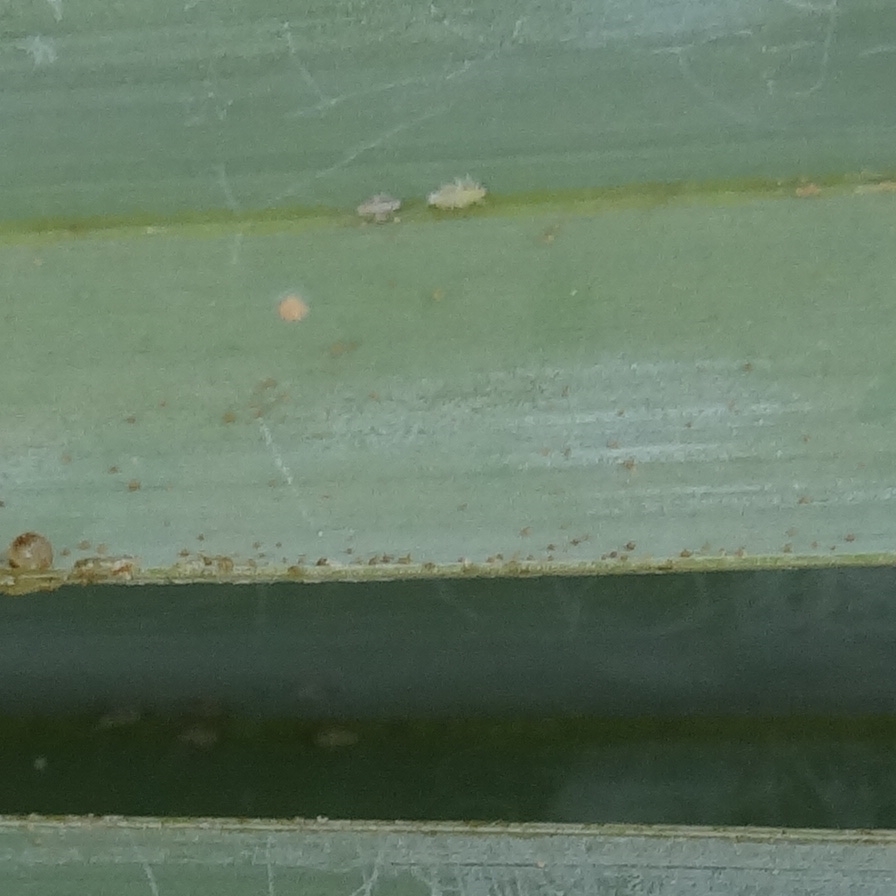
Label: Dubas